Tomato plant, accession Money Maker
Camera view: tilt-top (135 deg); turntable rotation: 0 degrees
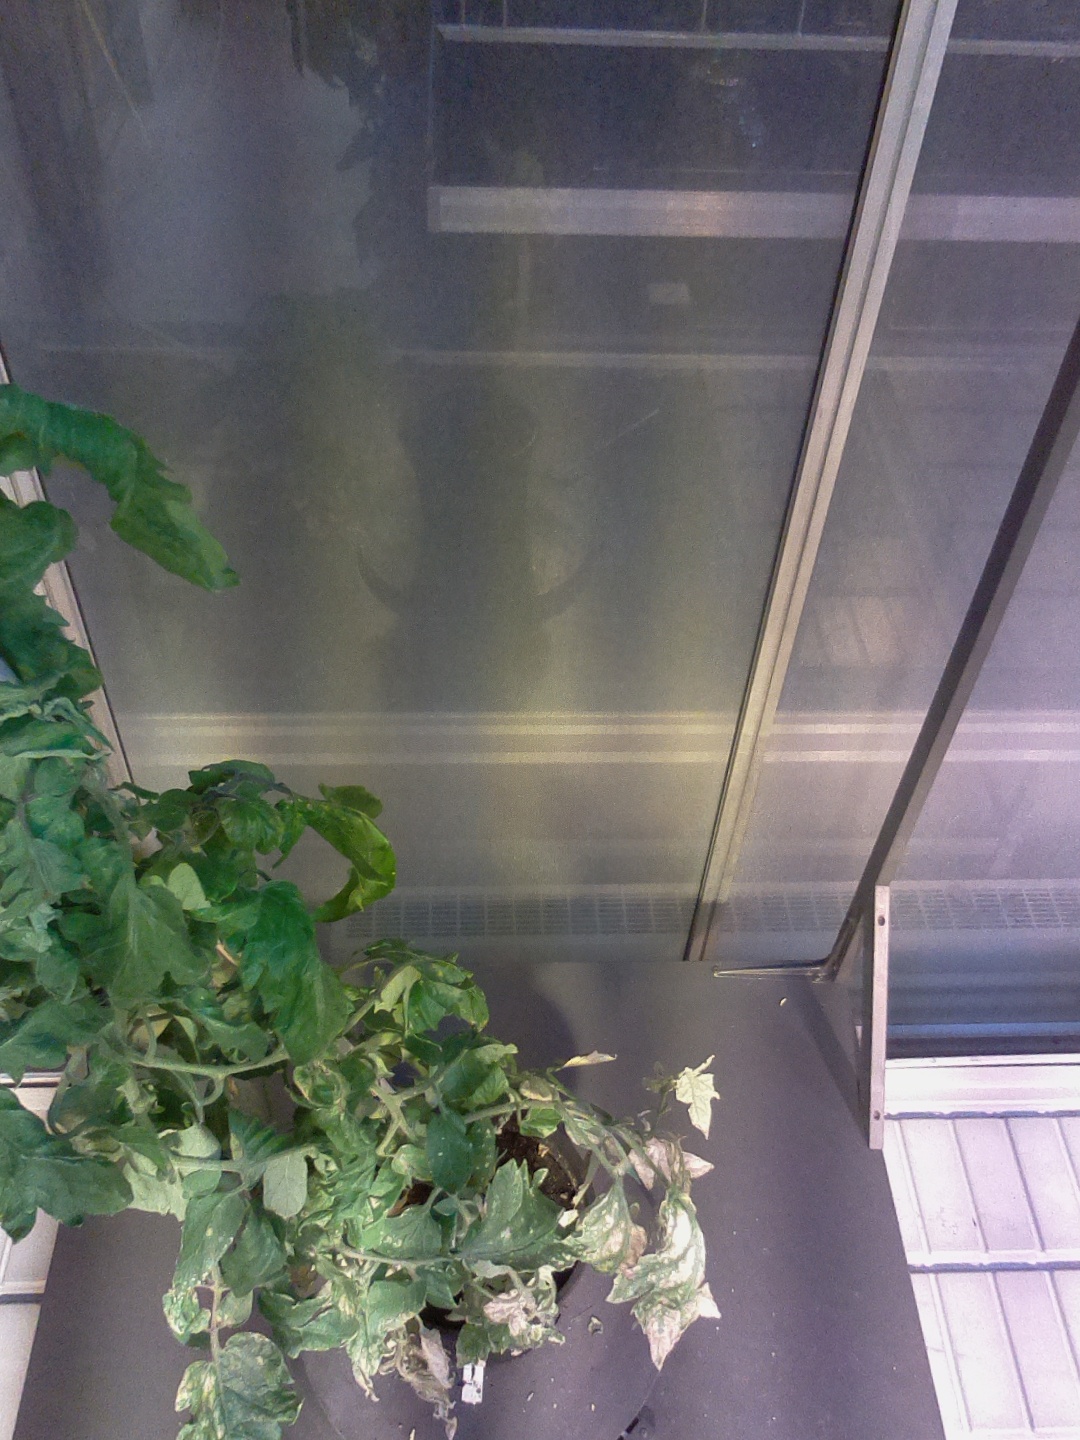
BBCH growth stage 79: 90% -100% of final fruit size